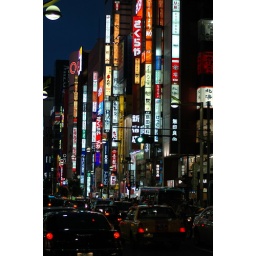
Around rush hour in Shinjuku; note the signs indicating what businesses are on each floor of a building